BaFa' BaFa'

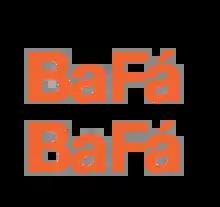
Logo

BaFá BaFá is a face-to-face learning simulation (game), invented by Dr. R. Garry Shirts in 1974, who also invented StarPower, and is published by Simulation Training Systems, Inc.